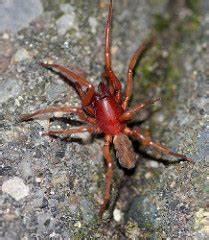
spider